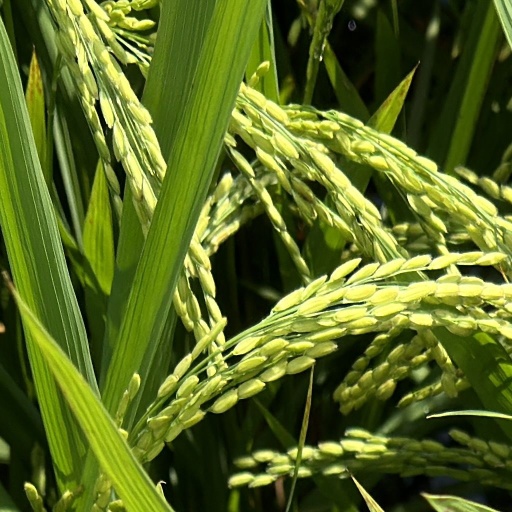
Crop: rice